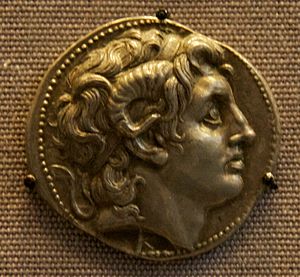
Alexander den Store / Alexanders død
Alexander afbildet med diadem og Ammons horn, tetradrakme præget af Lysimachos af Thrakien (ca. 305-281 f.Kr.). British Museum.
Alexander 3. var konge af Makedonien.